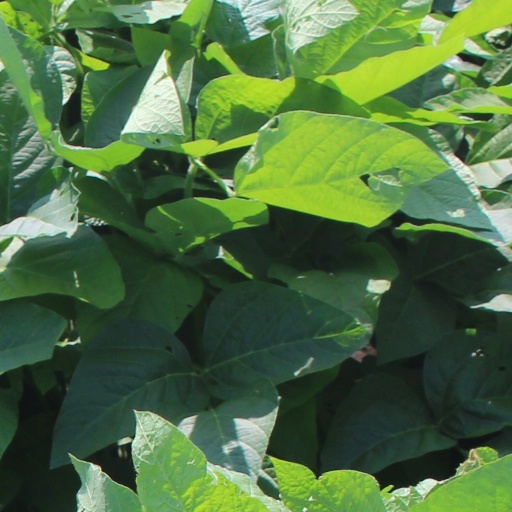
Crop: soybean